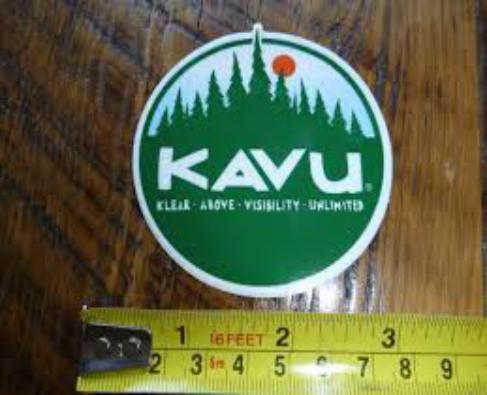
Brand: Kavu
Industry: Clothes